Erik Karlsson

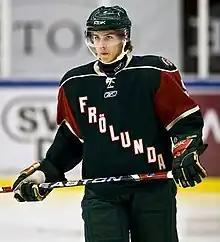
Karlsson with Frölunda HC in August 2008.

Karlsson made his Elitserien debut for Frölunda HC on 1 March 2008, recording 8:48 of ice time during a sold out home game in Scandinavium against league leaders HV71. Karlsson scored the game-winning goal, assisted by Tomi Kallio and Magnus Kahnberg, with a slap shot in overtime during a man advantage. The win secured a playoff berth for Frölunda with three games remaining in the regular season.